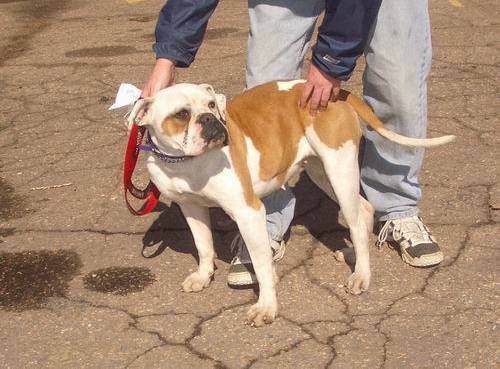
Label: dog